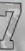
Number: 7